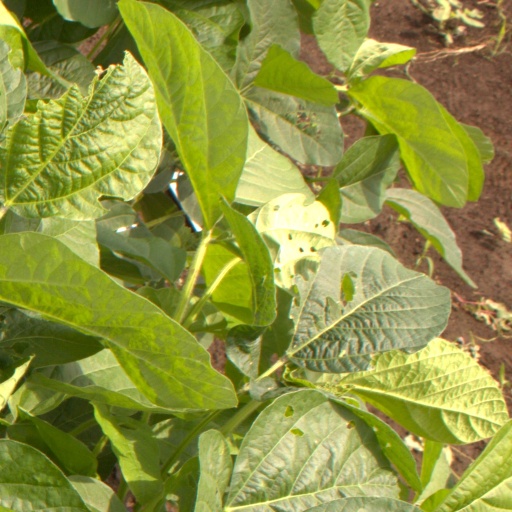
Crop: soybean